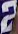
Number: 2